Blizzard (2003 film)

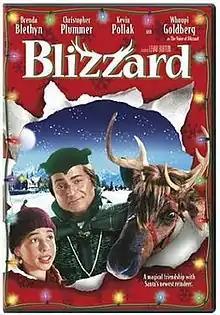
DVD cover

Blizzard is a 2003 American/Canadian Christmas-themed family film directed by LeVar Burton and starring Brenda Blethyn, Christopher Plummer, Kevin Pollak, and Whoopi Goldberg.